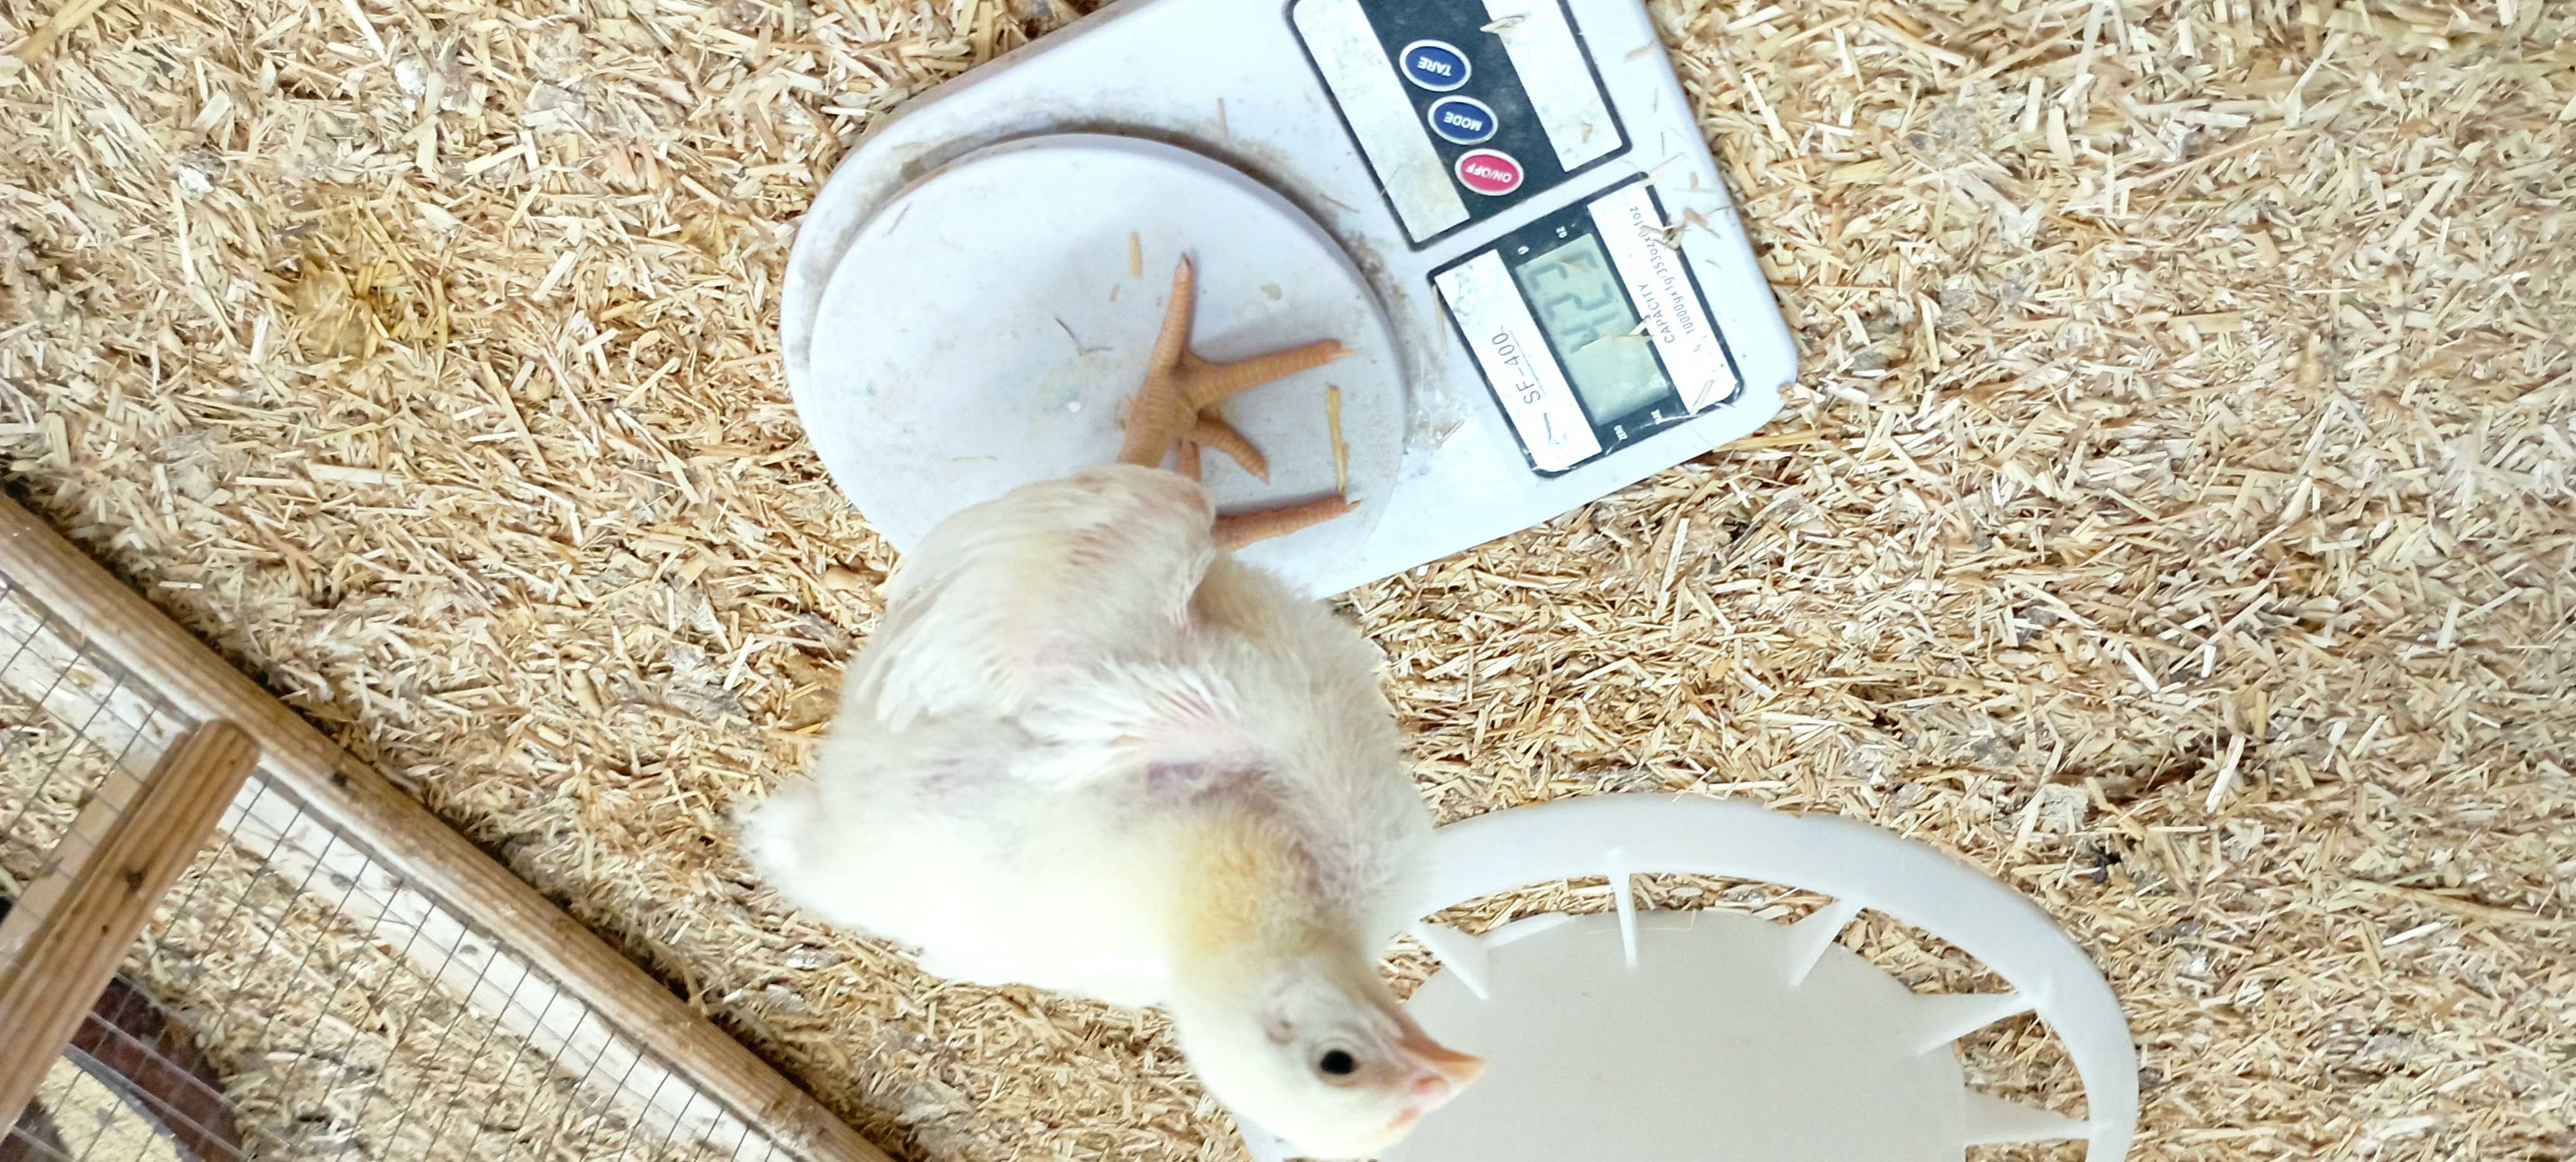
Weight: 422 g